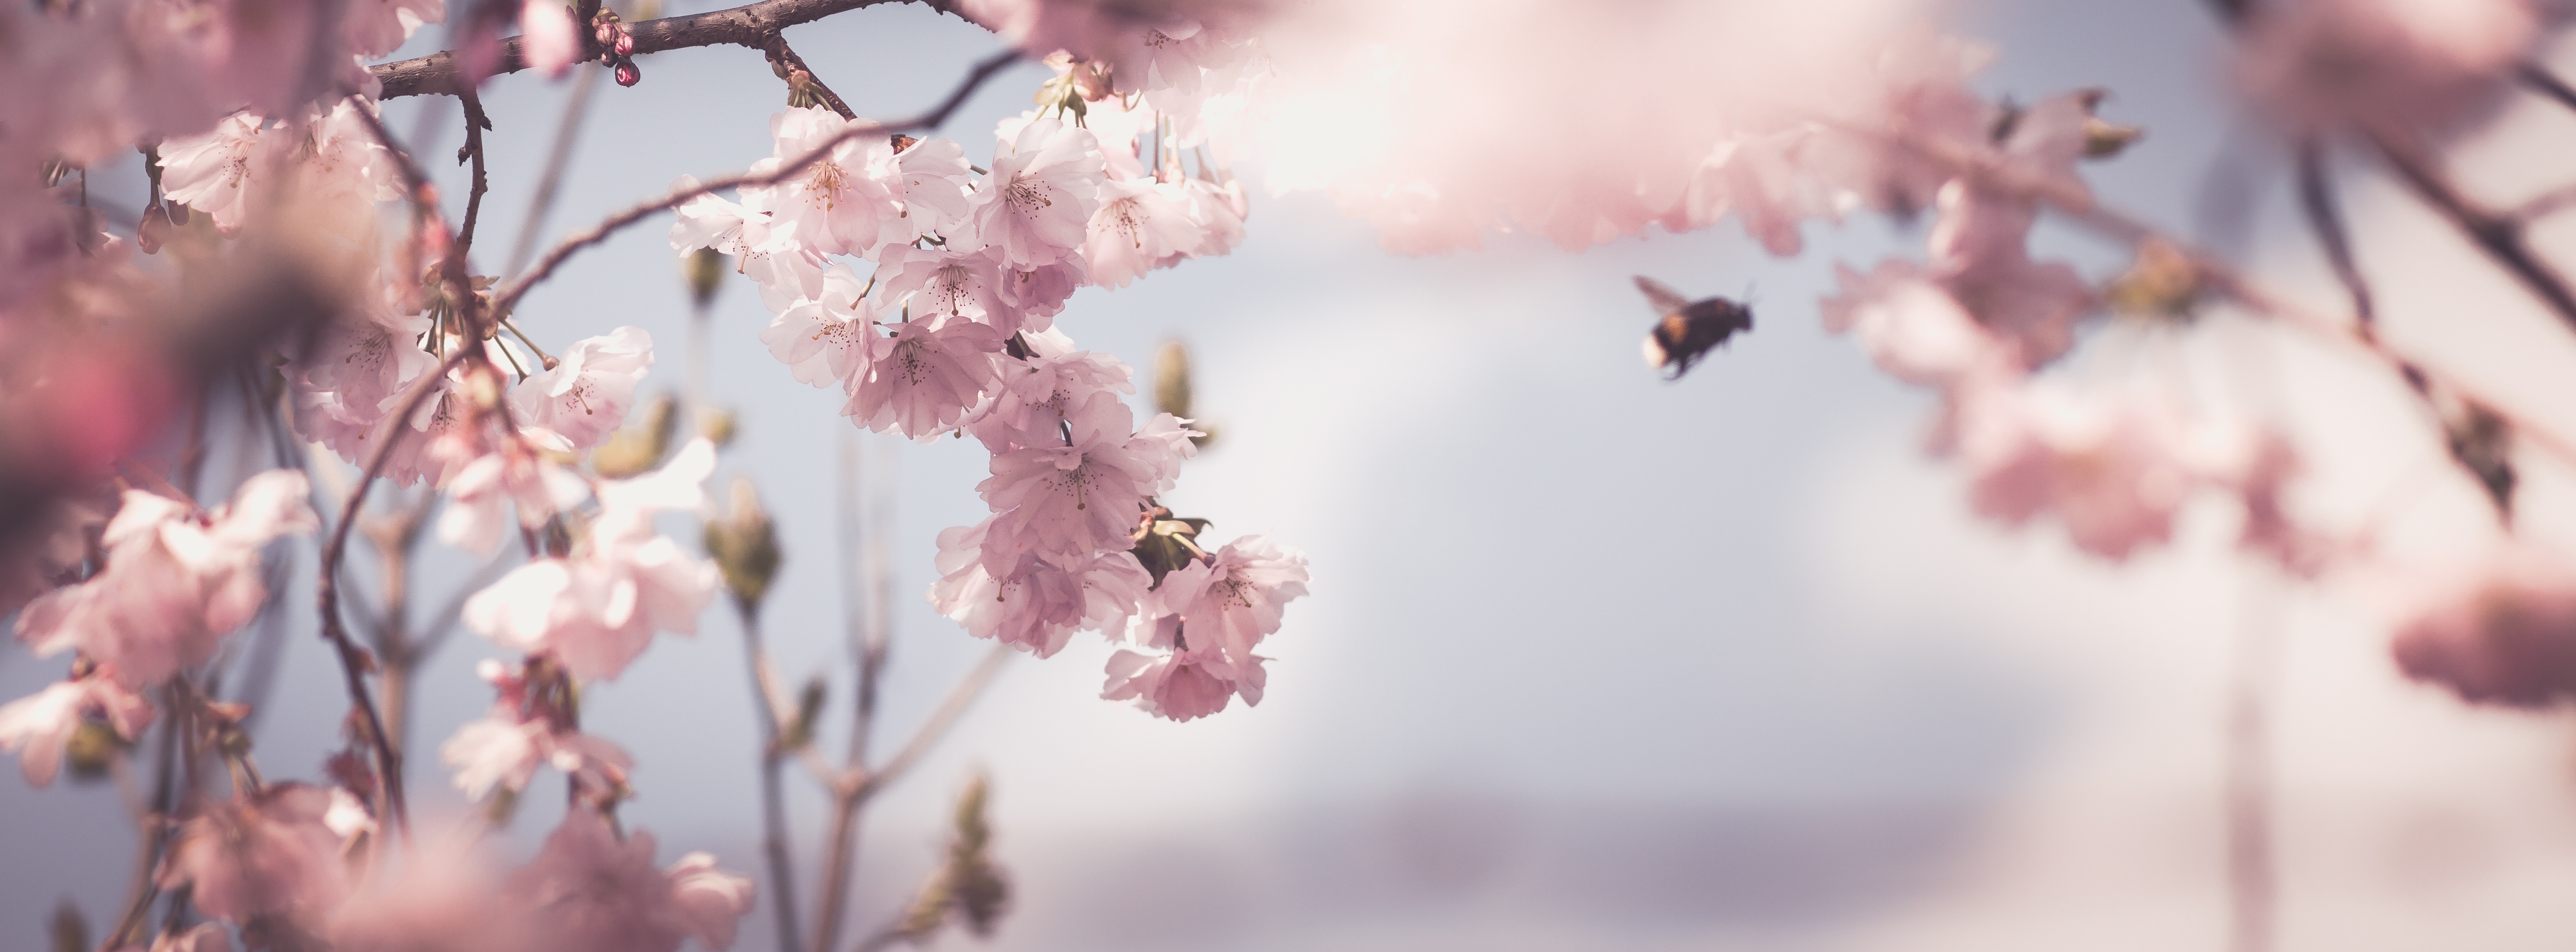
branch, blossom, plant, flower, petal, spring, produce, pink, season, cherry blossom, macro photography